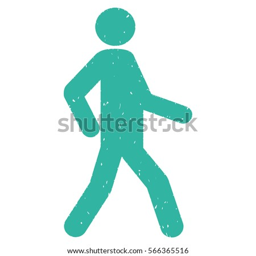
grainy textured cyan icon for overlay watermark stamps .